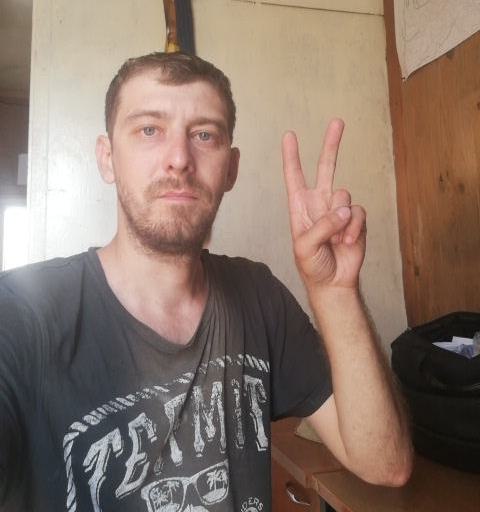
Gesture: peace